The Heart Machine

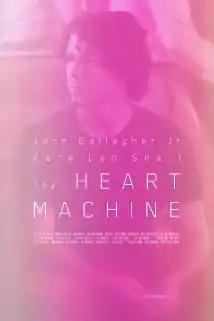
Theatrical release poster

The Heart Machine is a 2014 romantic thriller film written and directed by Zachary Wigon in his feature directorial debut. The film is based Wigon's 2012 short film "Someone Else's Heart". The film is about a man (played by John Gallagher Jr.) who attempts to track down the woman (played by Kate Lyn Sheil) with whom he has been in an online-only relationship, as he suspects that she has lied to him about key details of her life. The film was released in a limited release on October 24, 2014, by Filmbuff.